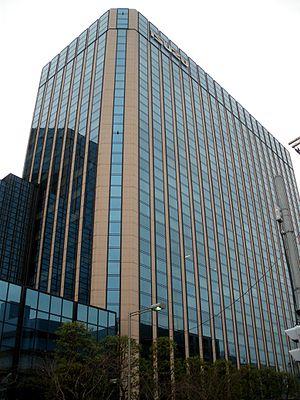
Isuzu Motors Ltd., est un constructeur automobile japonais spécialisé essentiellement dans la production de véhicules utilitaires 4x4, et de camions de poids légers.